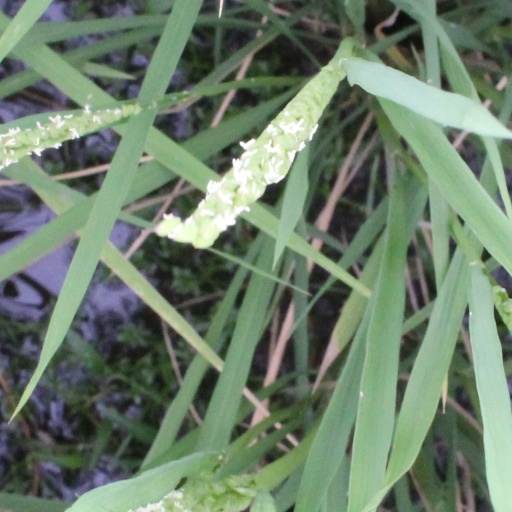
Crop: rice